Canada Aviation and Space Museum

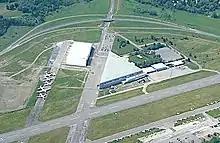
Aerial view of the Canada Aviation Museum as it was then known, on 5 June 2005. The triangular structure is the main museum building. The rectangular white building to the left of it is the new museum storage building opened 14 April 2005.

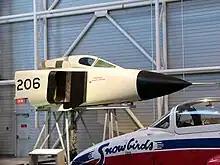
Nose section of Avro Arrow RL 206

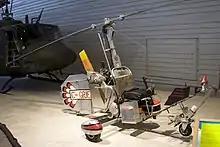
Bensen B-8

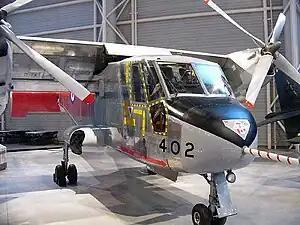
Canadair CL-84 Dynavert prototype

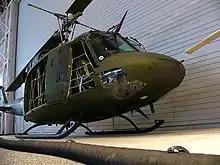
Bell CH-135 Twin Huey serial number 135114

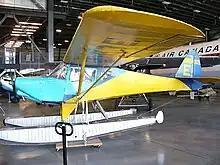
Fleet Canuck serial number 149, in the museum's storage building

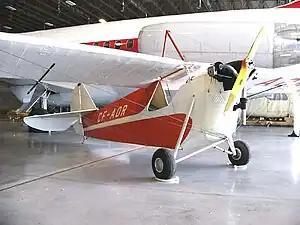
Aeronca C-2 CF-AOR, in the museum's storage building

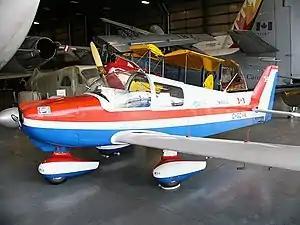
Zenair CH 300 Tri Zenith C-GOVK used by Red Morris to make a record-setting non-stop flight across Canada in 1978. The aircraft is in the museum's storage building

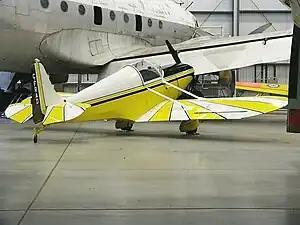
Canada's first amateur-built aircraft, Stitts SA-3A Playboy CF-RAD, in the museum's storage building

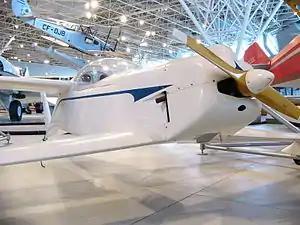
An original single-seat Rutan Quickie powered by an Orion 18 hp (14 kW) industrial motor. This aircraft is in the museum's storage hangar.

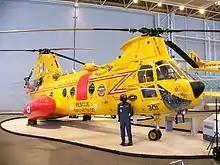
CH-113 Labrador helicopter in the main wing of the museum

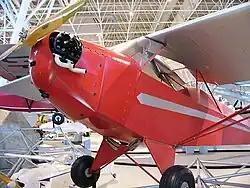
Taylor E-2 Cub showing its Continental A-40 engine with the cylinders protruding through the cowling.

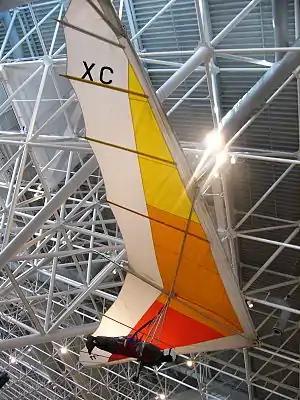
Wills Wing XC-185 at the Canada Aviation and Space Museum

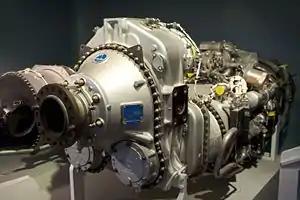
PW120 at Canada Aviation and Space Museum

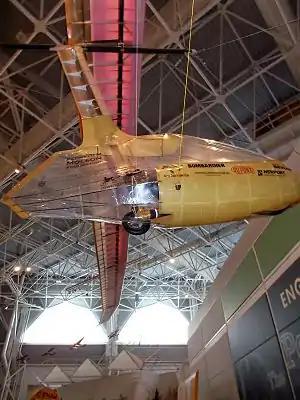
UTIAS Snowbird ornithopter

The museum was first formed in 1964 at RCAF Station Rockcliffe as the National Aeronautical Collection from the amalgamation of three separate existing collections. These included the National Aviation Museum at Uplands, which concentrated on early aviation and bush flying; the Canadian War Museum collection, which concentrated on military aircraft, and which included many war trophies, some dating back to World War One, and the RCAF Museum which focused on those aircraft operated by the Royal Canadian Air Force.